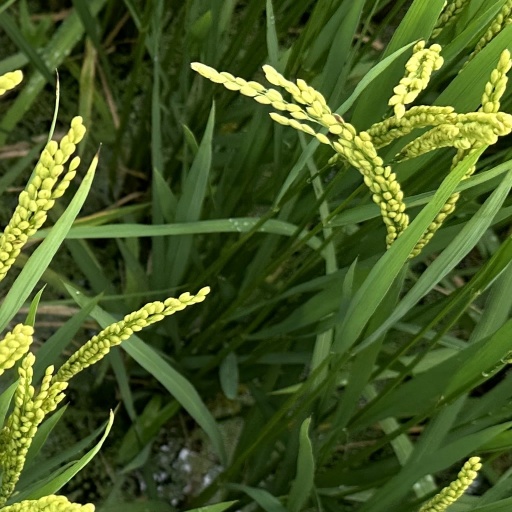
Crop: rice